DnaG

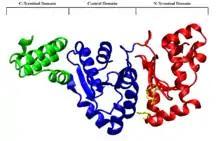
Structure of "E. coli's" DnaG RNA Polymerase Domain. The highly conserved basic residues, Arg146, Arg221, and Lys229 are shown in yellow. This image was rendered from PDB <a href="http%3A//www.pdb.org/pdb/explore/explore.do%3FstructureId%3D1dd9">1DD9

As its name suggests, the RNA polymerase domain (RNAP) of DnaG is responsible for synthesizing the RNA primers on the single stranded DNA. In-vivo, DnaG is able to synthesis primer fragments of up to 60 nucleotides, but in-vivo primer fragments are limited to approximately 11 nucleotides. During the synthesis of the lagging strand DnaG synthesizes between 2000 and 3000 primers at a rate of one primer per-second.